United Nations Security Council Resolution 2041

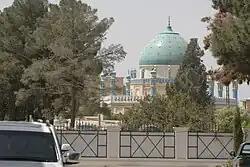
Friday Mosque in Kandahar

United Nations Security Council Resolution 2041 was unanimously adopted on 22 March 2012.